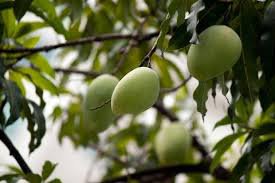
Label: Mango